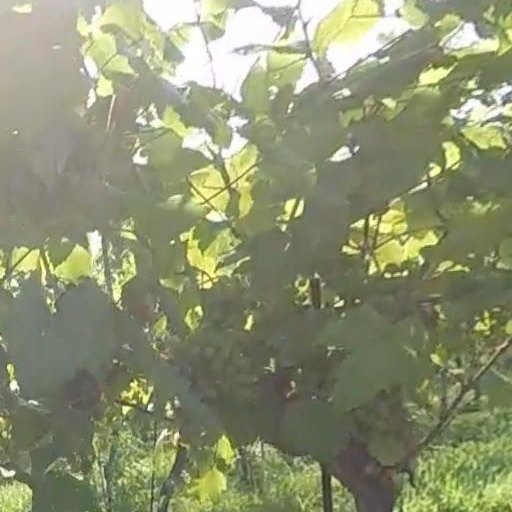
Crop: grape